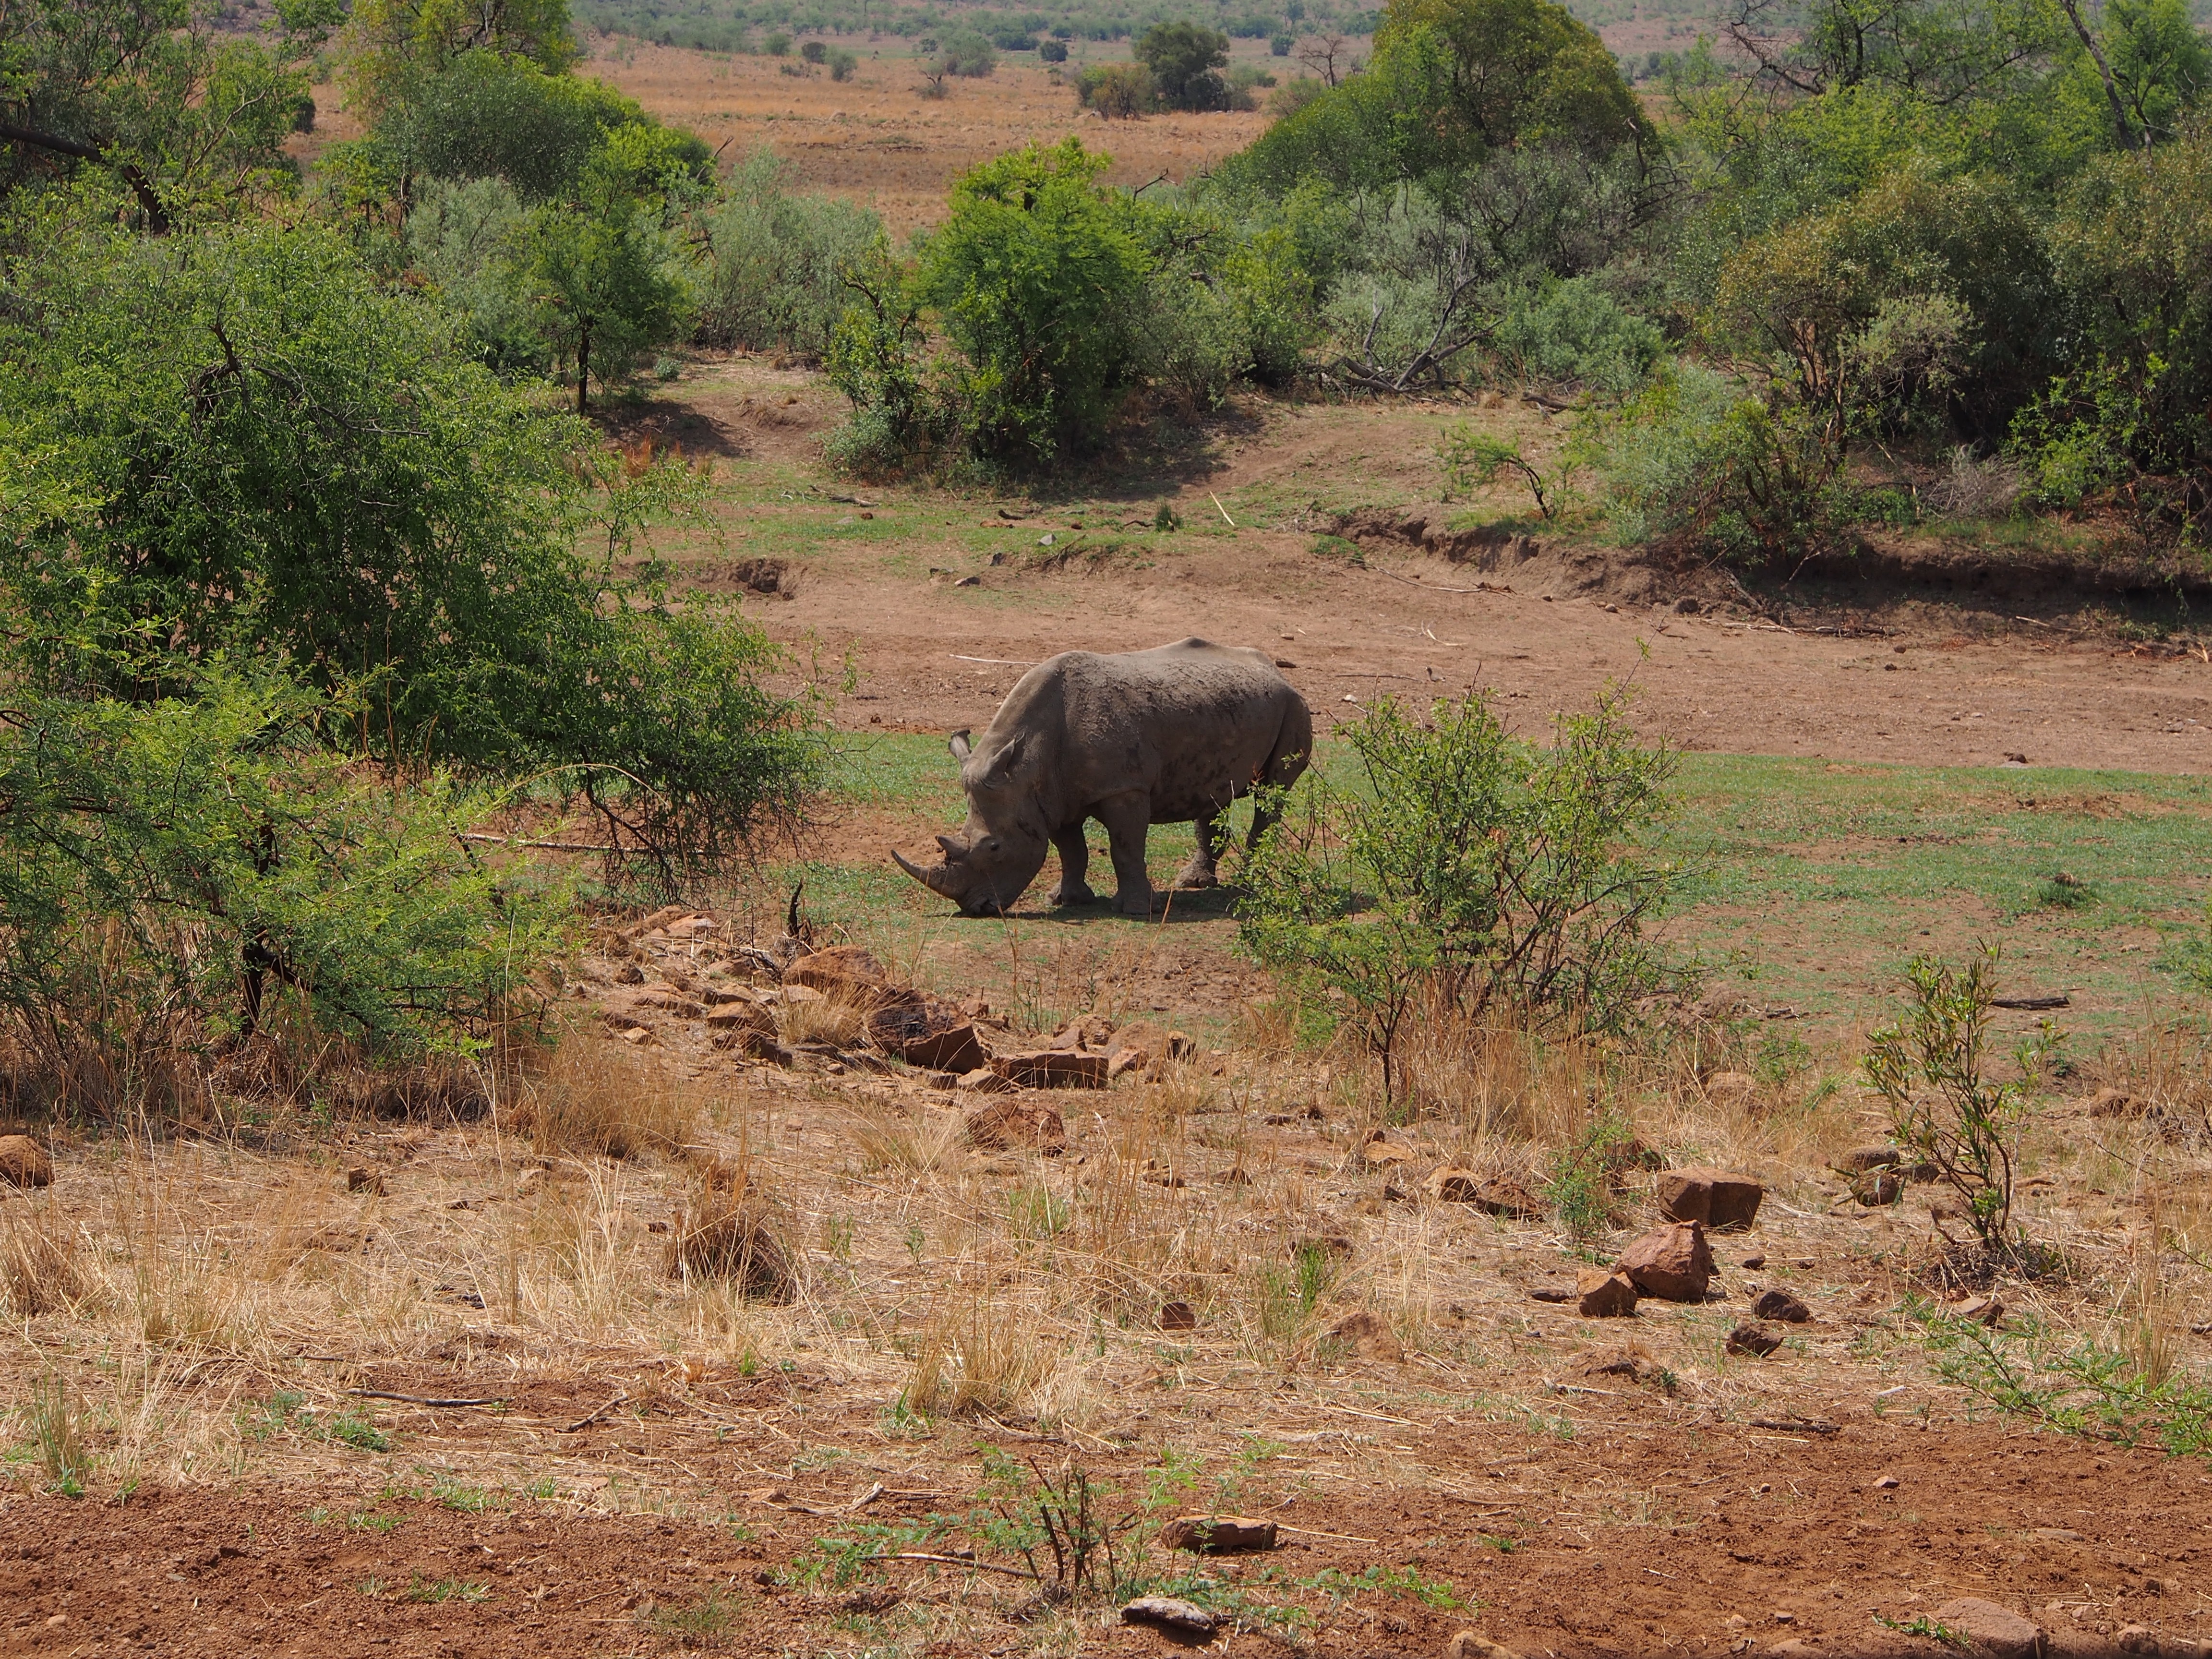
wilderness, adventure, wildlife, herd, grazing, africa, fauna, savanna, elephant, rhino, safari, ecosystem, south africa, pilanesberg, elephants and mammoths